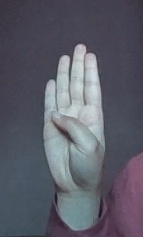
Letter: kaaf